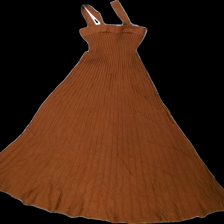
View: back
Type: Dress
Category: Ladies
Brand: Missing
Colors: Brown
Material: 100% viscose
Cut: Regular
Season: All
Price range: 50-100
Recommended usage: Reuse
Description: brun klänning